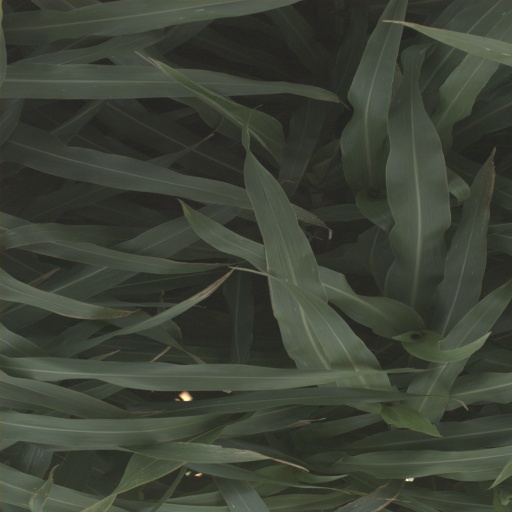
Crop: sorghum